175th Rifle Division

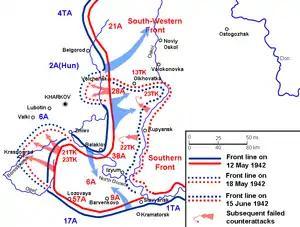
Second Battle of Kharkiv. Note position of 28th Army.

Marshal S. K. Timoshenko, who now commanded Southwestern Front, planned a new offensive to liberate Kharkiv with two shock groups. 28th Army formed the center of the northern group, with 21st Army to its north and 38th Army to its south. Ryabyshev's Army, located northeast of the city and with the bulk of the armor support, was expected to lead the advance. The offensive opened at 0630 hours on May 12 with a 60-minute artillery preparation, followed by a 15-20 minute air attack against front line strongpoints and artillery positions. The infantry and tanks went over to the attack at 0730, but many German positions remained intact. The 175th's initial objective was the village of Ternovaya in cooperation with the 169th; this was held by elements of the 429th Regiment of the 294th Infantry Division. In the event, 28th Army gained only 2–4km in heavy fighting through the day and German forces continued to hold Varvarovka and Ternovaya, hindering the development of the offensive, even though the former had been encircled.